Galileo (satellite navigation)

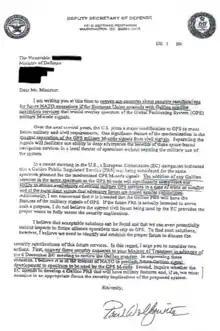
A December 2001 letter from US Deputy Secretary of Defense Paul Wolfowitz to the Ministers of the EU states, pointing out possible compatibility issues

In 1999, the different concepts of the three main contributors of the European Space Agency (ESA) (Germany, France and Italy) for Galileo were compared and reduced to one by a joint team of engineers from all three countries. The first stage of the Galileo programme was agreed upon officially on 26 May 2003 by the European Union and the ESA. The system is intended primarily for civilian use, unlike the more military-focused systems of the United States (GPS), Russia (GLONASS) and China (BeiDou) in that Galileo doesn't limit accuracy for non-military applications. The European system could be subject to shutdown for military purposes in extreme circumstances (such as an armed conflict). Italy and Germany led the development of the first generation of the Galileo programme, while France is playing a more prominent role in the development of the Galileo Second Generation (G2G).